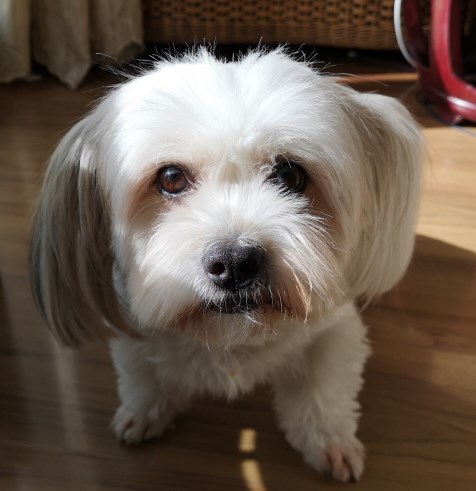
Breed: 806-n000129-papillon